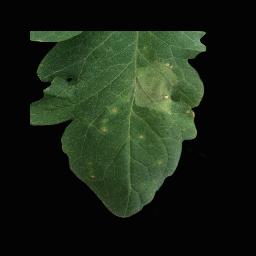
Label: Tomato___Late_blight